A Man Called Ove (film)

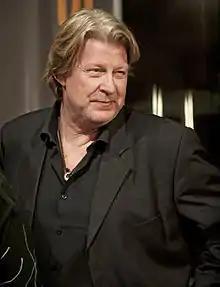
Rolf Lassgård was awarded the Best Actor award at the 51st Guldbagge Awards.

A remake was produced in the United States by Tom Hanks, who stars in the film. In January 2022, it was announced that the film, titled "A Man Called Otto", would be directed by Marc Forster, with David Magee writing the screenplay. Filming began in February 2022 in Pittsburgh with Mariana Treviño, Rachel Keller and Manuel Garcia-Rulfo co-starring alongside Hanks. In February 2022, Sony Pictures acquired worldwide distribution rights to the film for $60 million, the highest ever paid for a film at the European Film Market, and set it for a Christmas 2022 release.